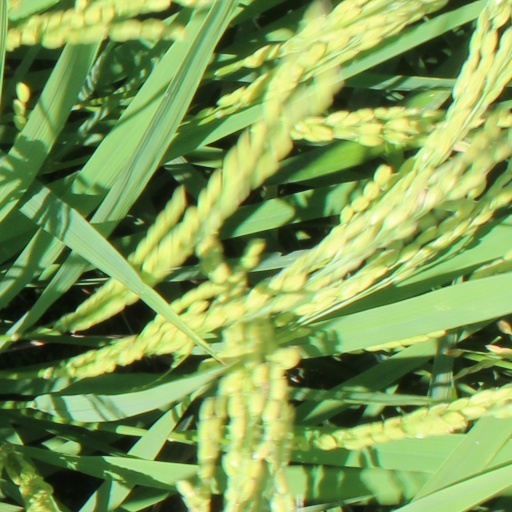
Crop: rice